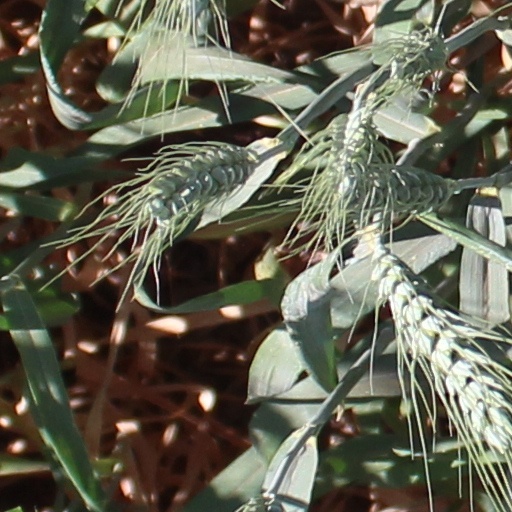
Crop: wheat